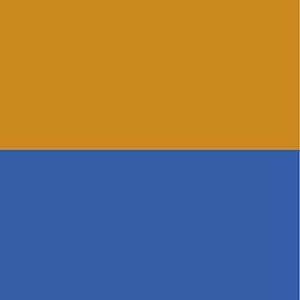
Carrefour est une commune d'Haïti située dans l'arrondissement de Port-au-Prince dans le département de l'Ouest du pays d'Haïti.